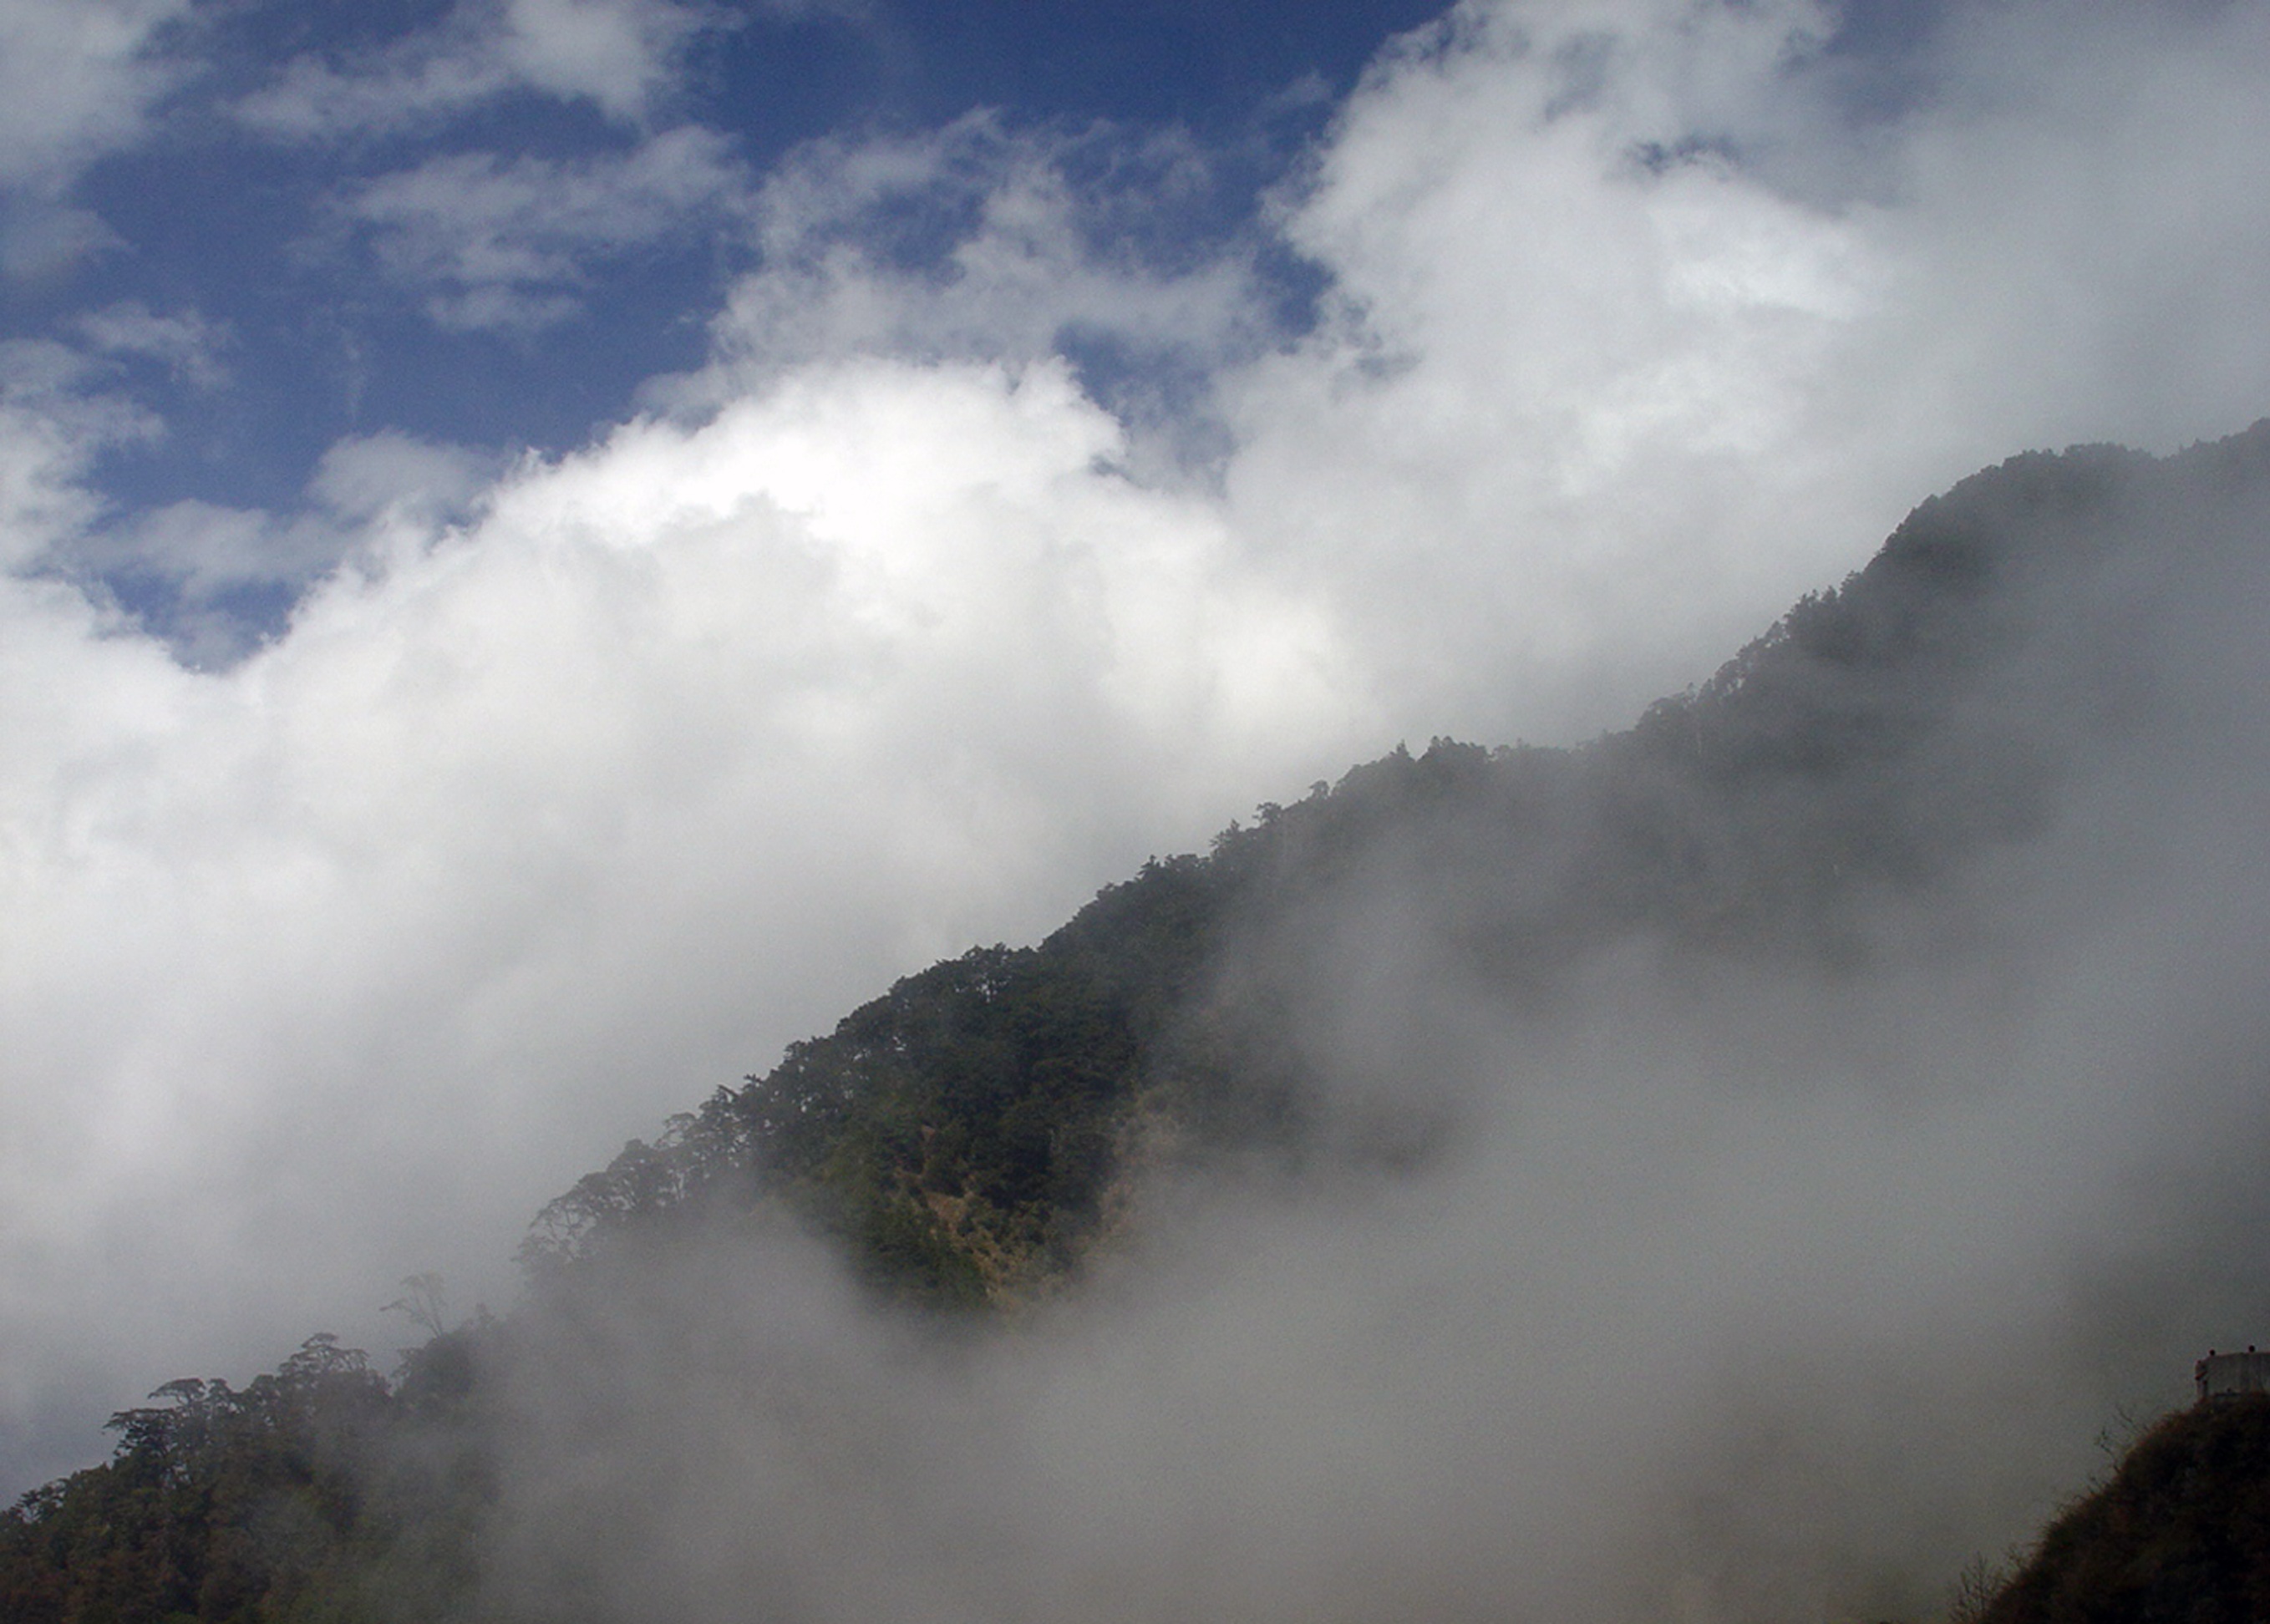
nature, mountain, snow, cloud, sky, fog, mist, morning, mountain range, weather, ridge, summit, clouds, alps, landform, a surname, meteorological phenomenon, geographical feature, atmospheric phenomenon, atmosphere of earth, mountainous landforms, geological phenomenon, southern cross